Attack at Fromelles

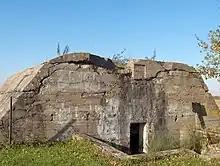

From 14 July the Illies–Beaucamps road, behind the German front line, was kept under air observation by the Royal Flying Corps (RFC). On 16 July 16 Squadron joined 10 Squadron on the attack front along with a kite balloon section, bringing the I Brigade RFC squadrons supporting the attack up to three corps squadrons and two army squadrons. The corps aircraft photographed and reconnoitred the area before the attack and flew artillery-observation and contact patrols during the battle. Army squadrons flew further afield and denied German reconnaissance aircraft view of British troop movements, particularly behind the XI Corps front. On 19 July, aircraft from two squadrons patrolled the area towards Lille and had numerous air engagements, in which two Fokker E.Is and a British DH.2 were shot down. Bombing raids on German army billets, supply dumps and the railways from Lille to Lens, Douai, Cambrai and Valenciennes also took place.